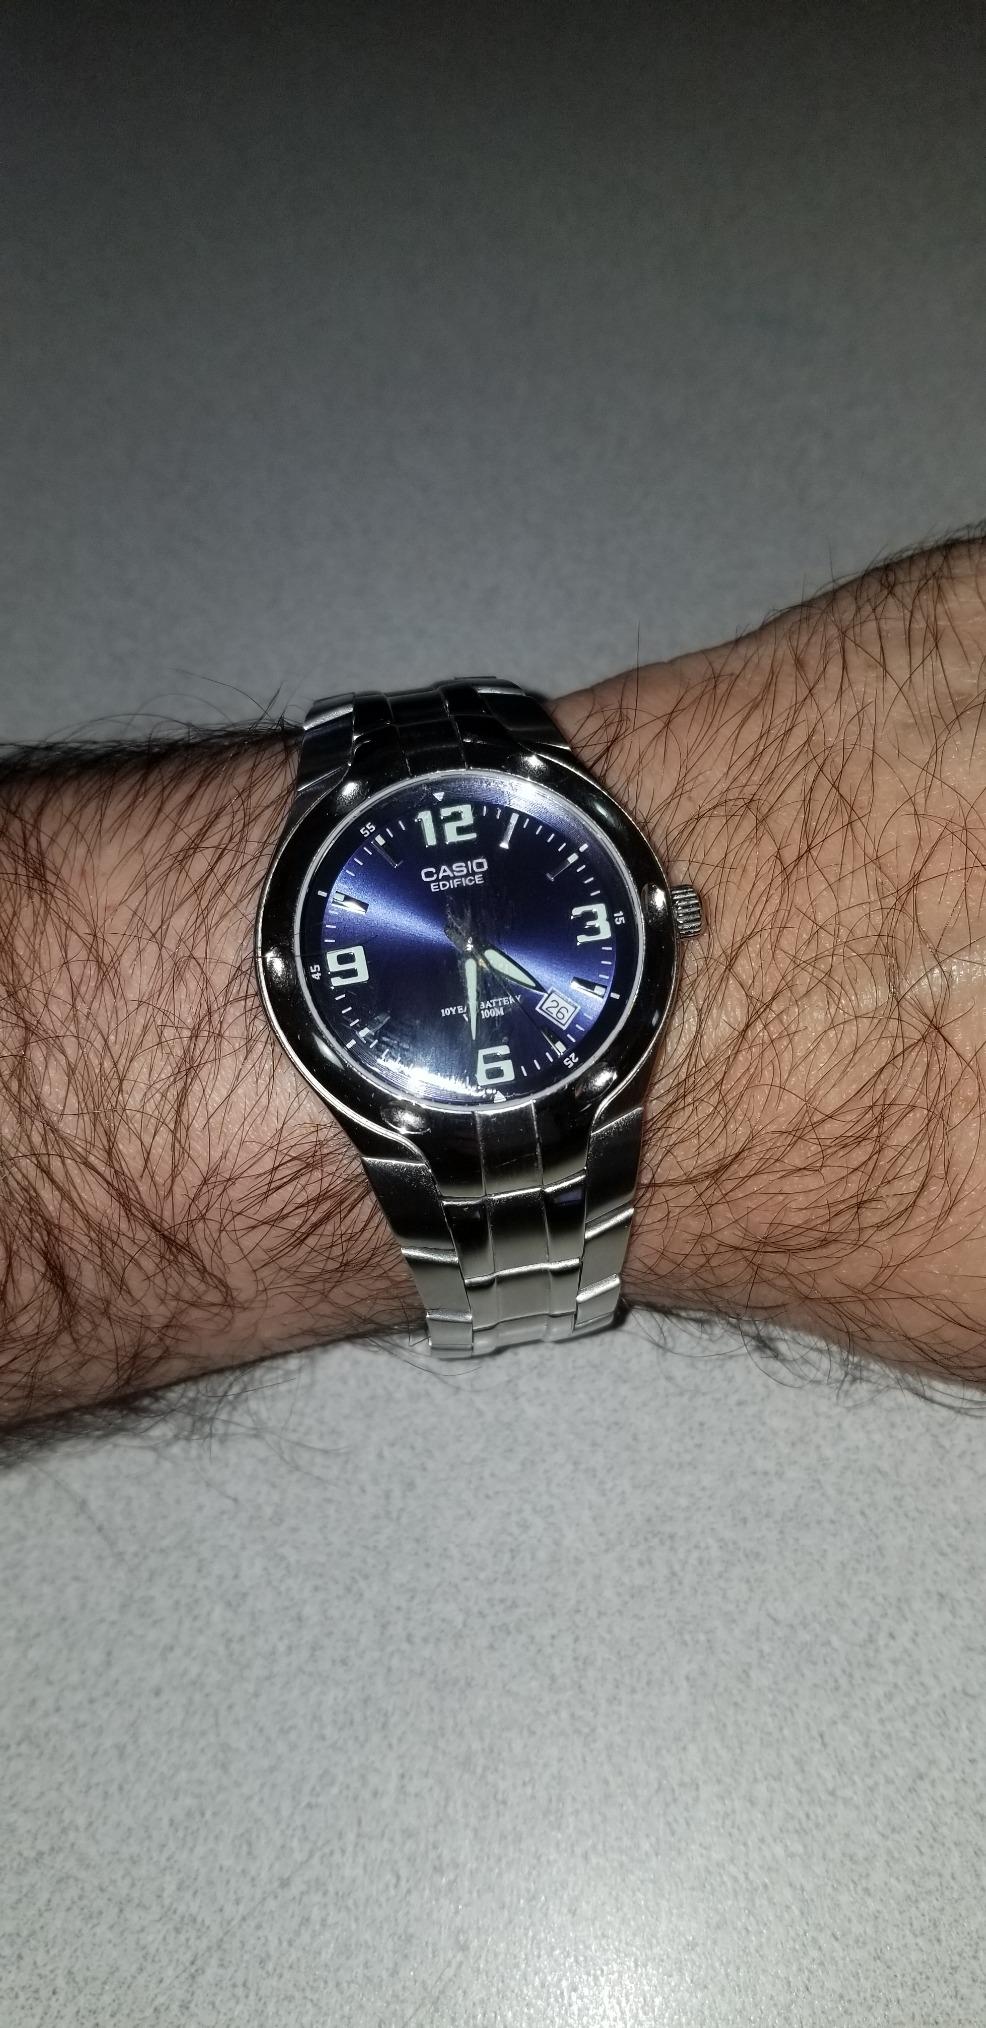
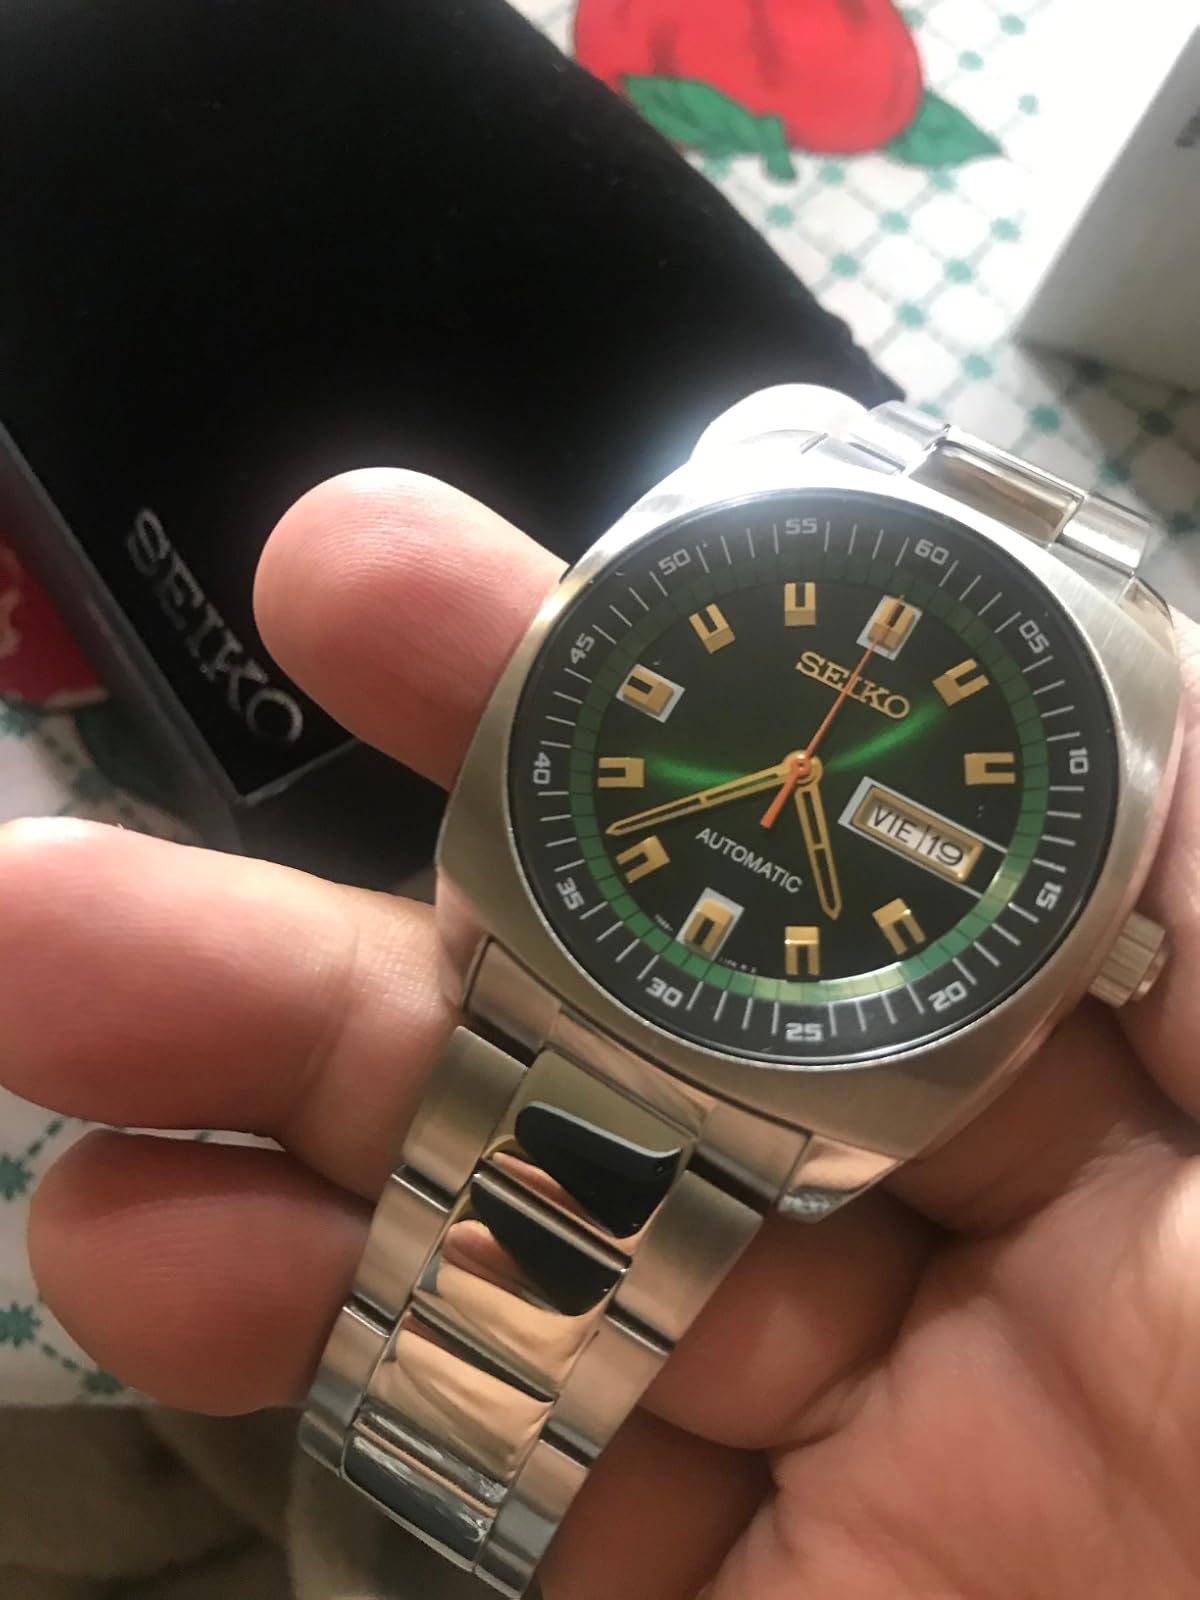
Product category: accessories_watch
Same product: no